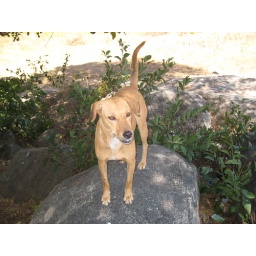
These feral dogs will chase away monkeys (and other feral dogs) in exchange for food, so the guides feed them.